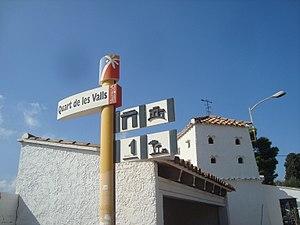
Quart de les Valls, en valencien et officiellement, est une commune d'Espagne de la province de Valence dans la Communauté valencienne. Elle est située dans la comarque du Camp de Morvedre et dans la zone à prédominance linguistique valencienne.